Chilenization of Tacna, Arica and Tarapacá

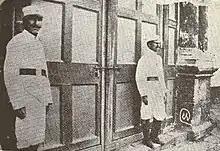
Closure of San Ramón Church in 1909

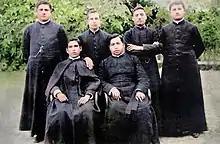
Peruvian priests expelled from Tacna and Arica (1910)

In ecclesiastical matters, although owned by Chile, the territories of Tacna and Arica continued to depend on the Diocese of Arequipa, in Peru, as had been ordered by the Holy See. Peruvian priests used their position to keep their attachment to their homeland alive, through the use of the pulpit. The preaching and the sermon were projected in the homes to the Peruvian citizens, who in social gatherings, pamphlets and civic events also showed their identification with their national origin.